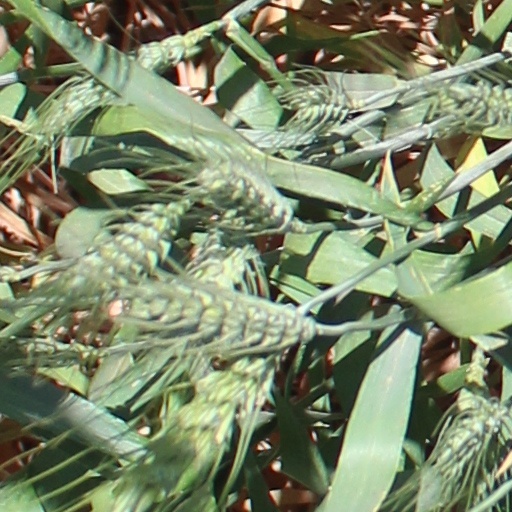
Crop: wheat